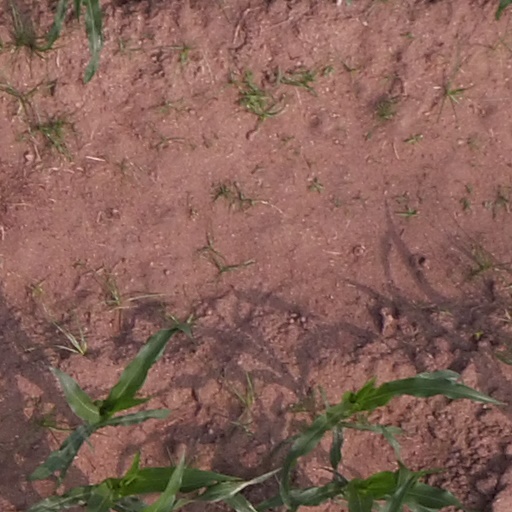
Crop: maize; corn